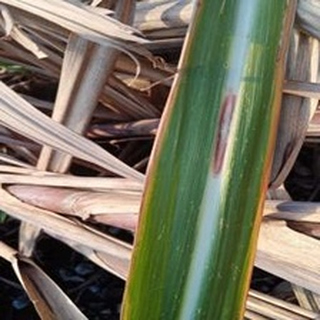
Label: sugarcane_red_rot